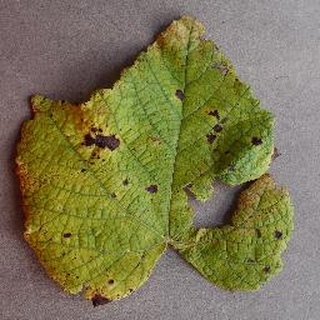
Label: grape_leaf_blight